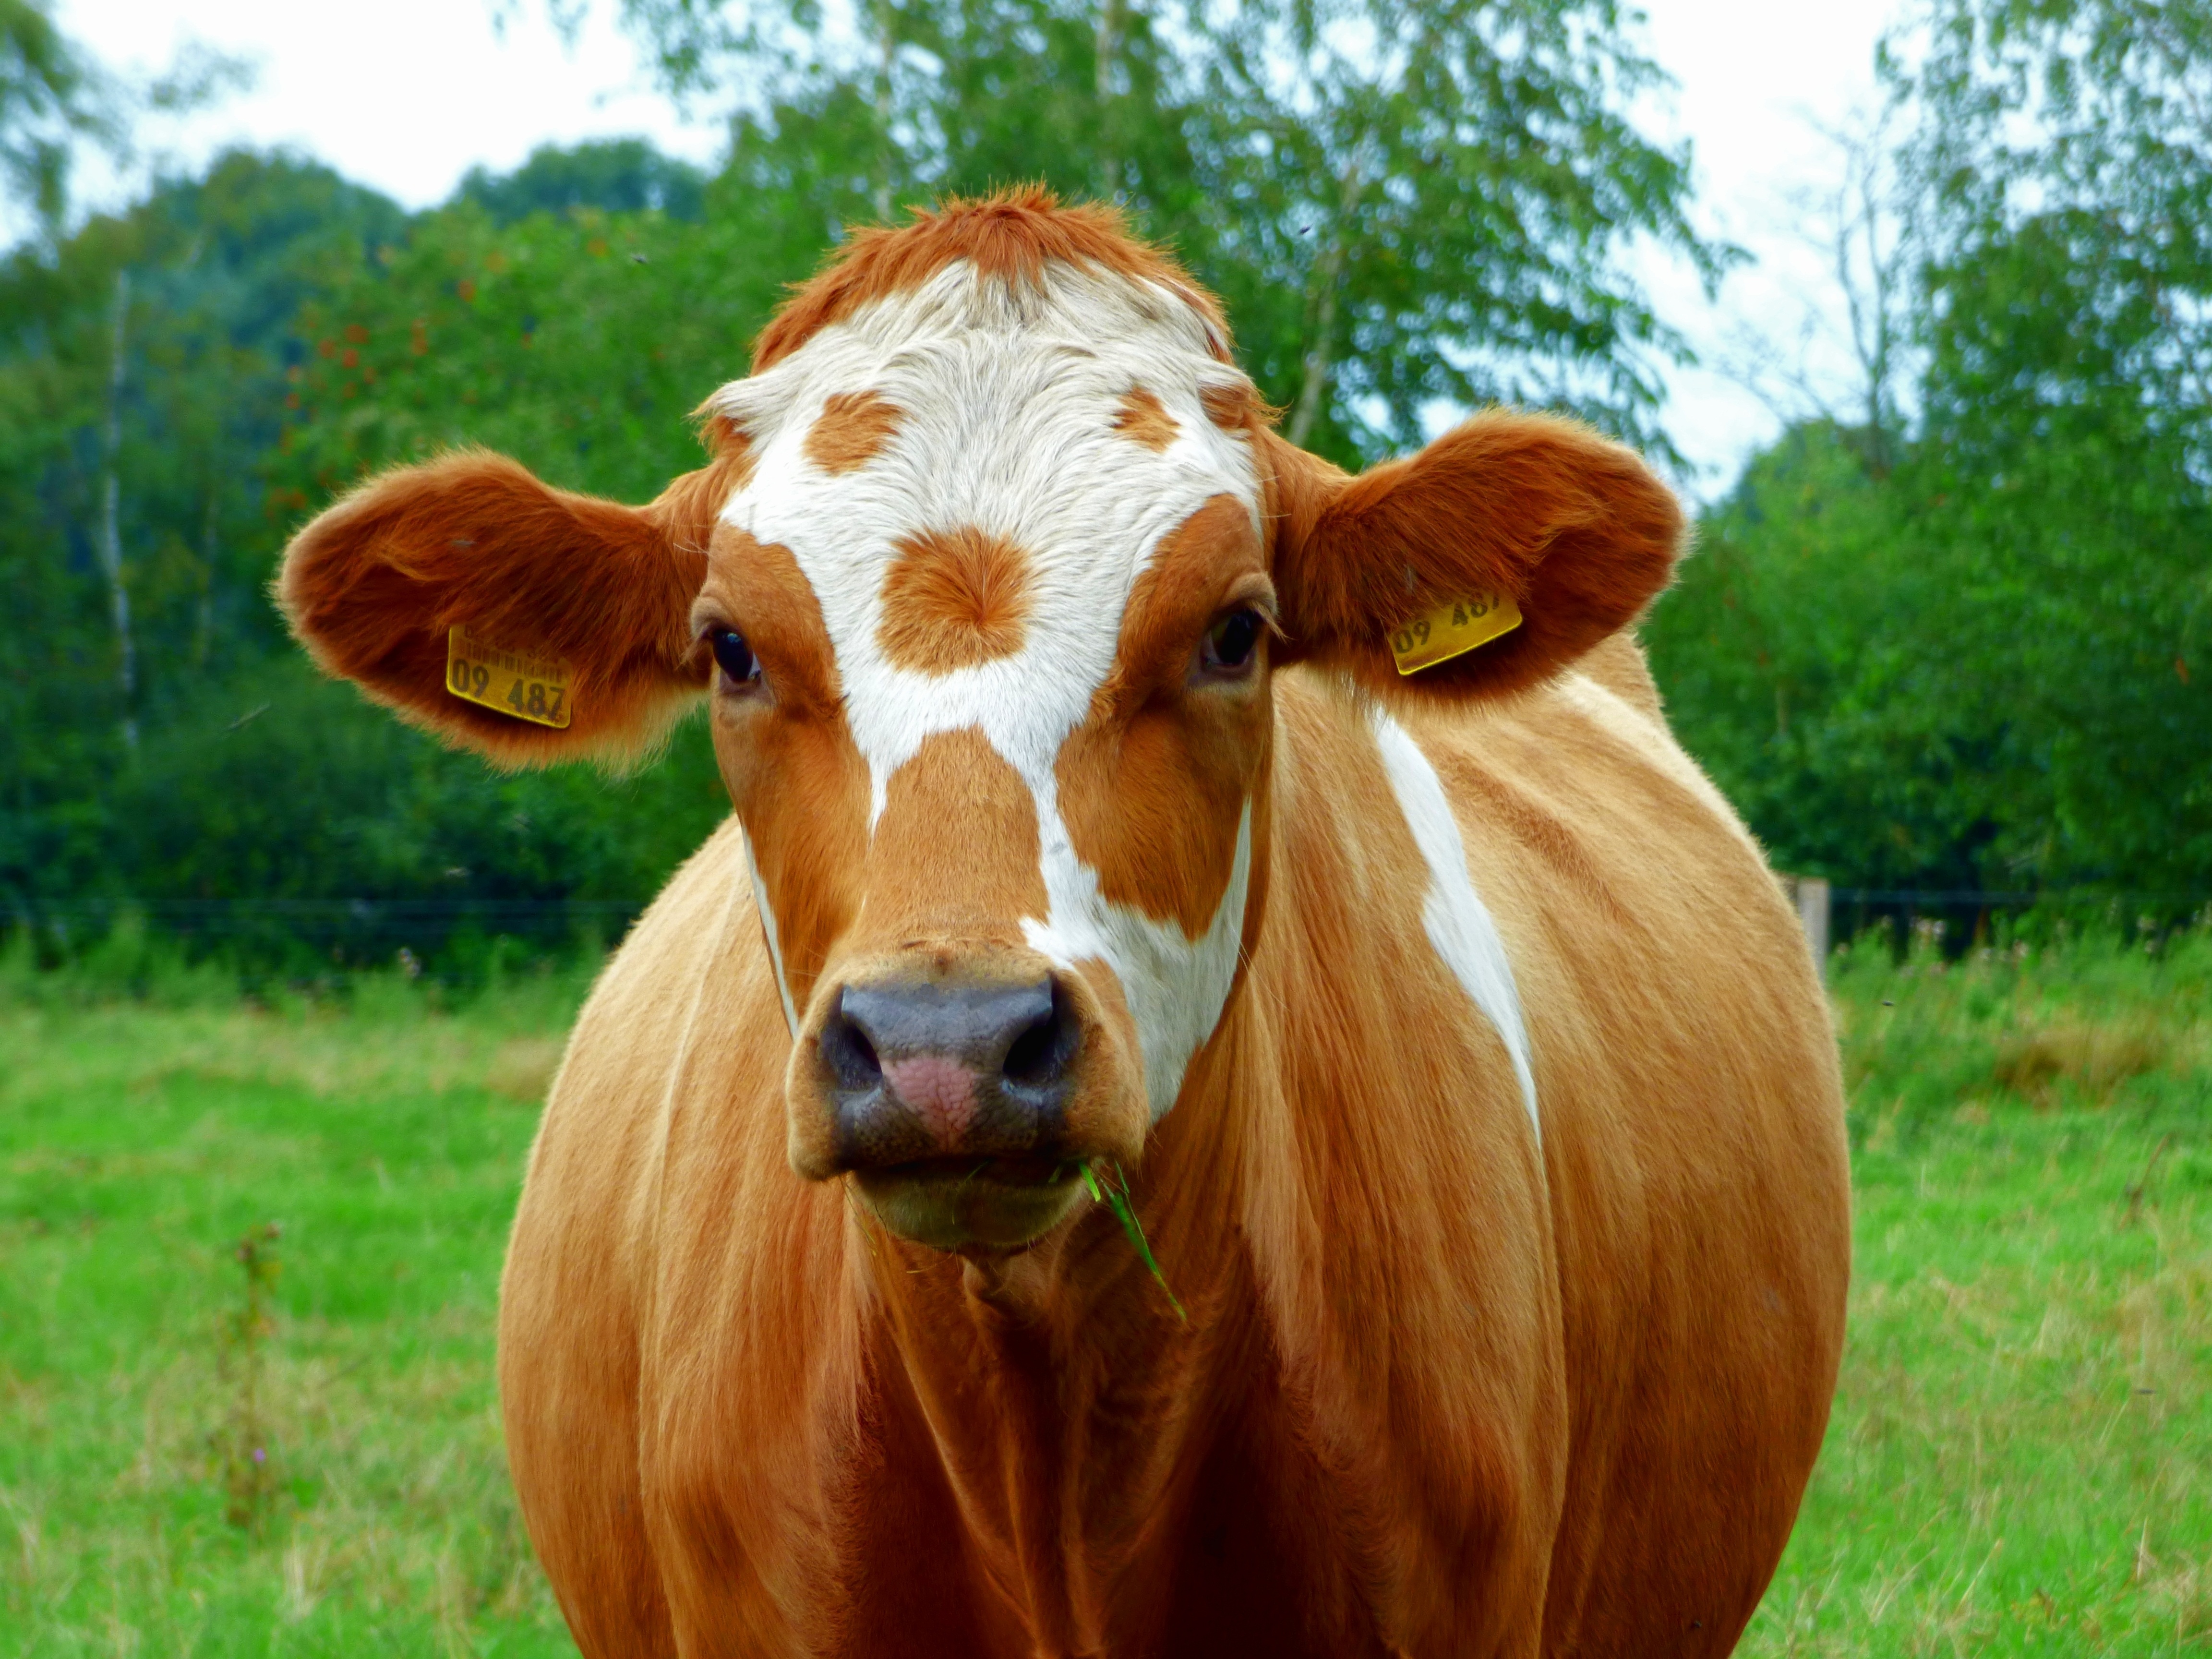
nature, grass, field, farm, meadow, prairie, flower, animal, wildlife, rural, cow, pasture, grazing, mammal, agriculture, beef, fauna, calf, graze, face, eyes, grassland, head, mammals, coupling, habitat, ox, rural area, milk cow, simmental cattle, dairy cow, cattle like mammal, texas longhorn